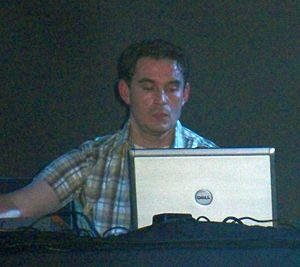
Oval est un groupe allemand de glitch, pionnier du genre, fondé en 1991 par Markus Popp.